Little Cataraqui Creek

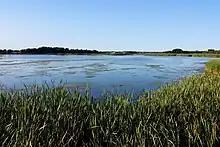
Little Cataraqui Creek near its mouth in Lake Ontario

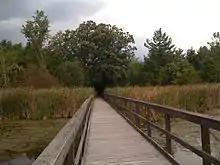
Wetland on Little Cataraqui Creek

The Little Cataraqui Creek is a watercourse, much of which is a semi-urban wetland, that empties into Lake Ontario within the municipality of Kingston, Ontario, Canada. Further inland, just north of Highway 401, the creek has been dammed to form a reservoir that is part of the Little Cataraqui Creek Conservation Area.